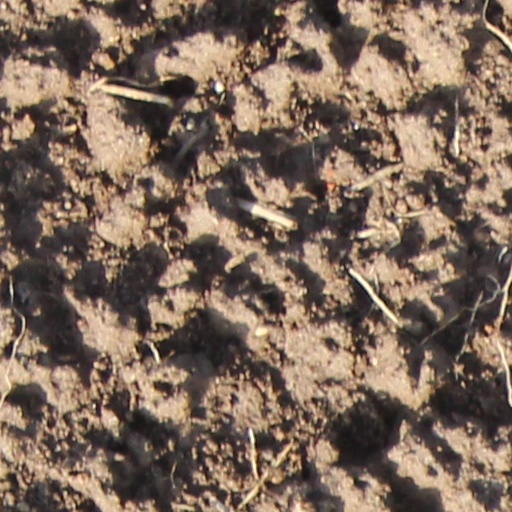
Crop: wheat